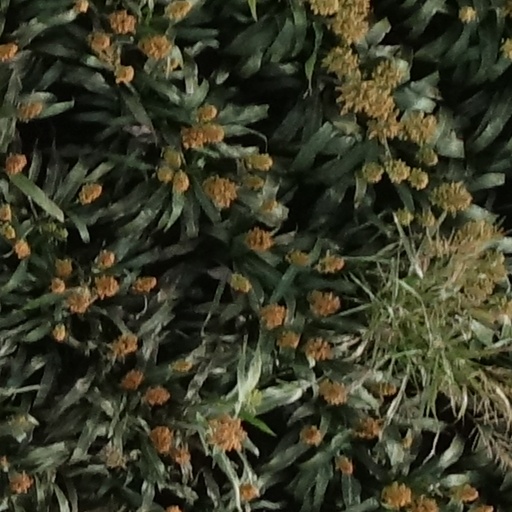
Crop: sorghum